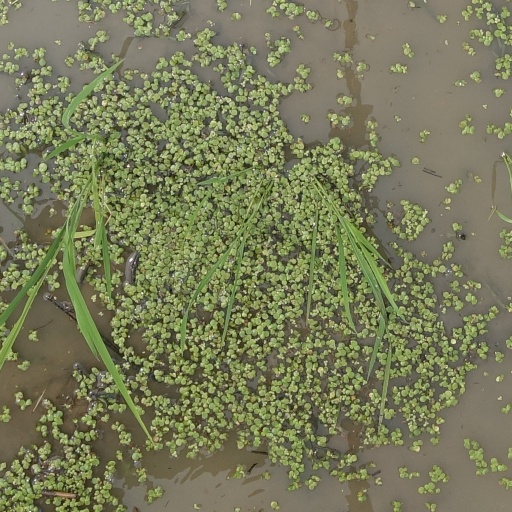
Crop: rice